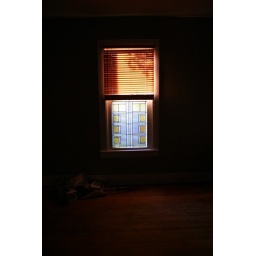
We're awaiting a dining room table from Crate &amp;amp; Barrel, which will go under this window.